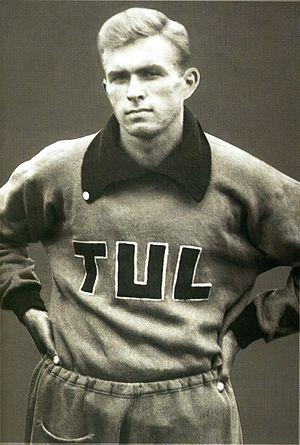
Kaj Tapio Rautavaara est un athlète, chanteur et acteur finlandais.